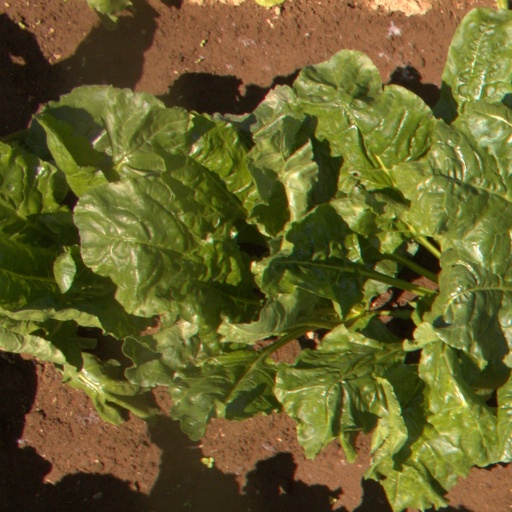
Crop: sugar beet